Hedwig Reicher-Kindermann

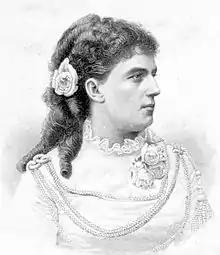
Hedwig Reicher-Kindermann by August Weger

Hedwig Reicher-Kindermann (1853–1883) was a German opera singer whose range covered both soprano and contralto. She trained as a pianist until she was 15 when her father recognized her singing abilities. In 1871, she was engaged by the Court Theatre in Munich where she performed as a singer, dancer and actress. After singing in Bayreuth in 1876, she made guest appearances in Austria, France and Italy. In 1880, she was engaged by the Leipzig Opera where she became known for her Wagnerian roles. From September 1882, she toured widely with Angelo Neumann's Niebelungentheater but died in Trieste, Italy, on 2 June shortly after appearing as Brünnhilde in Wagner's "Götterdämmerung".